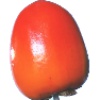
Label: kaki